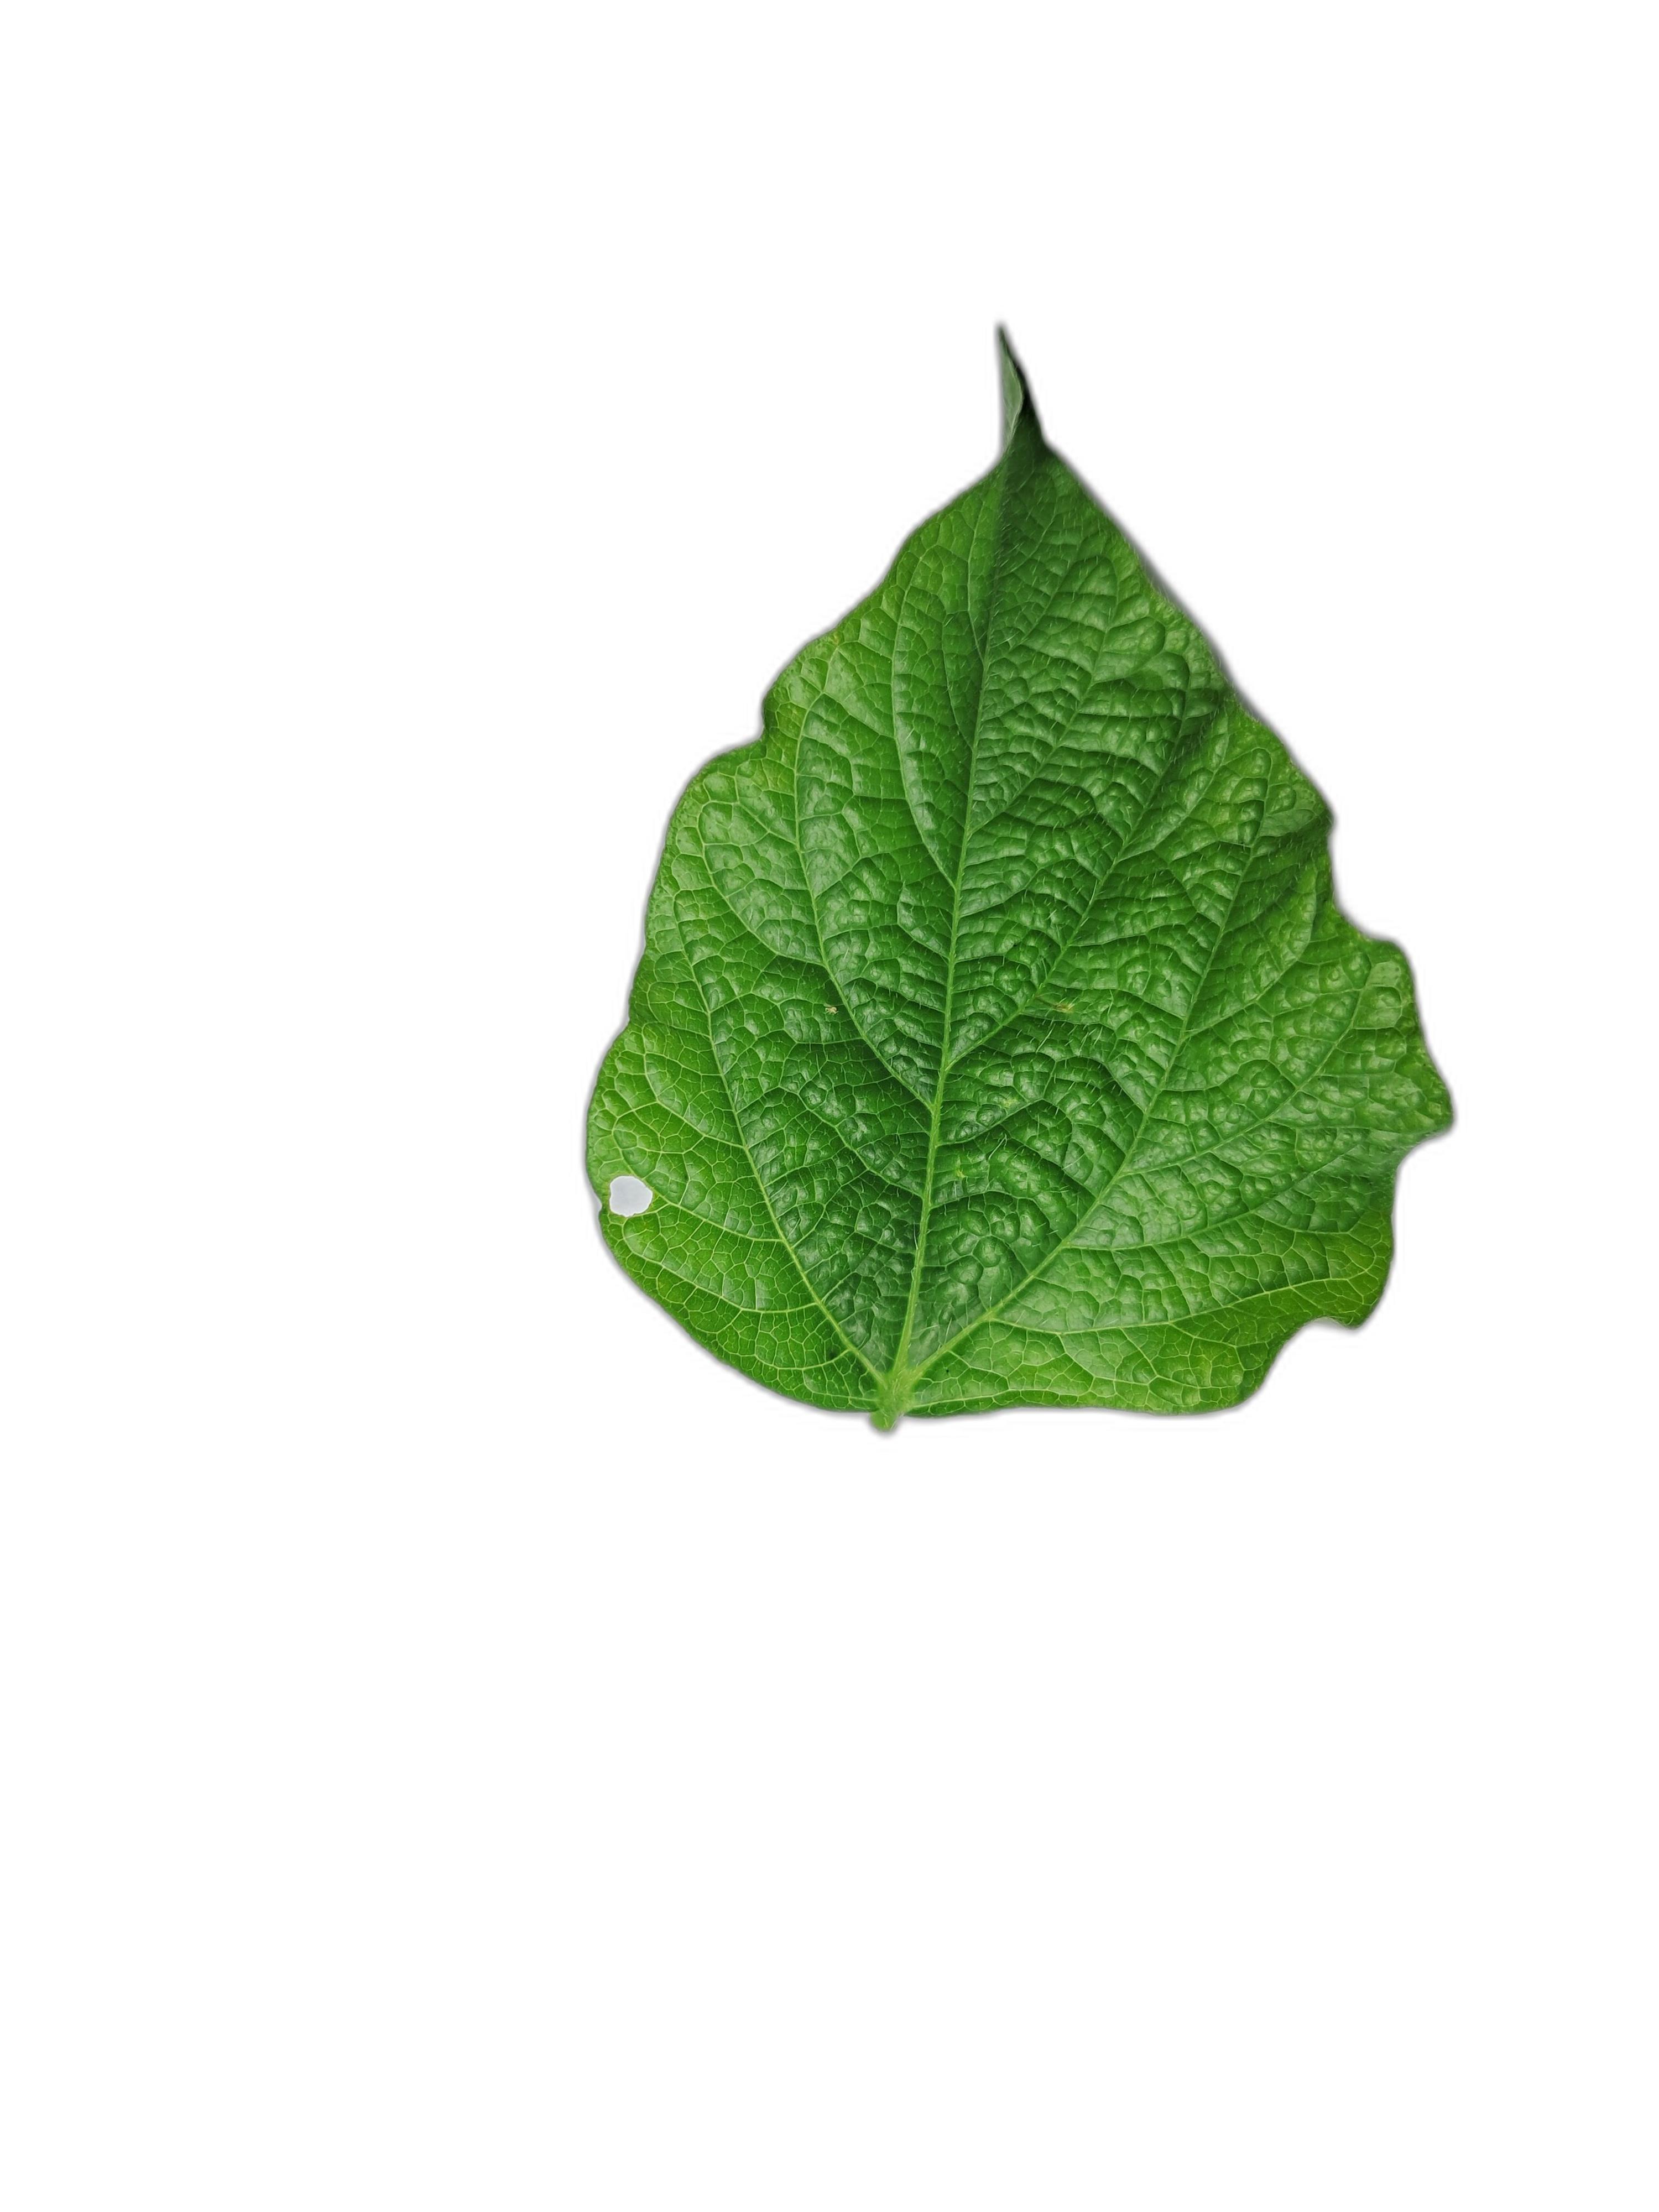
Label: Leaf Crinkle